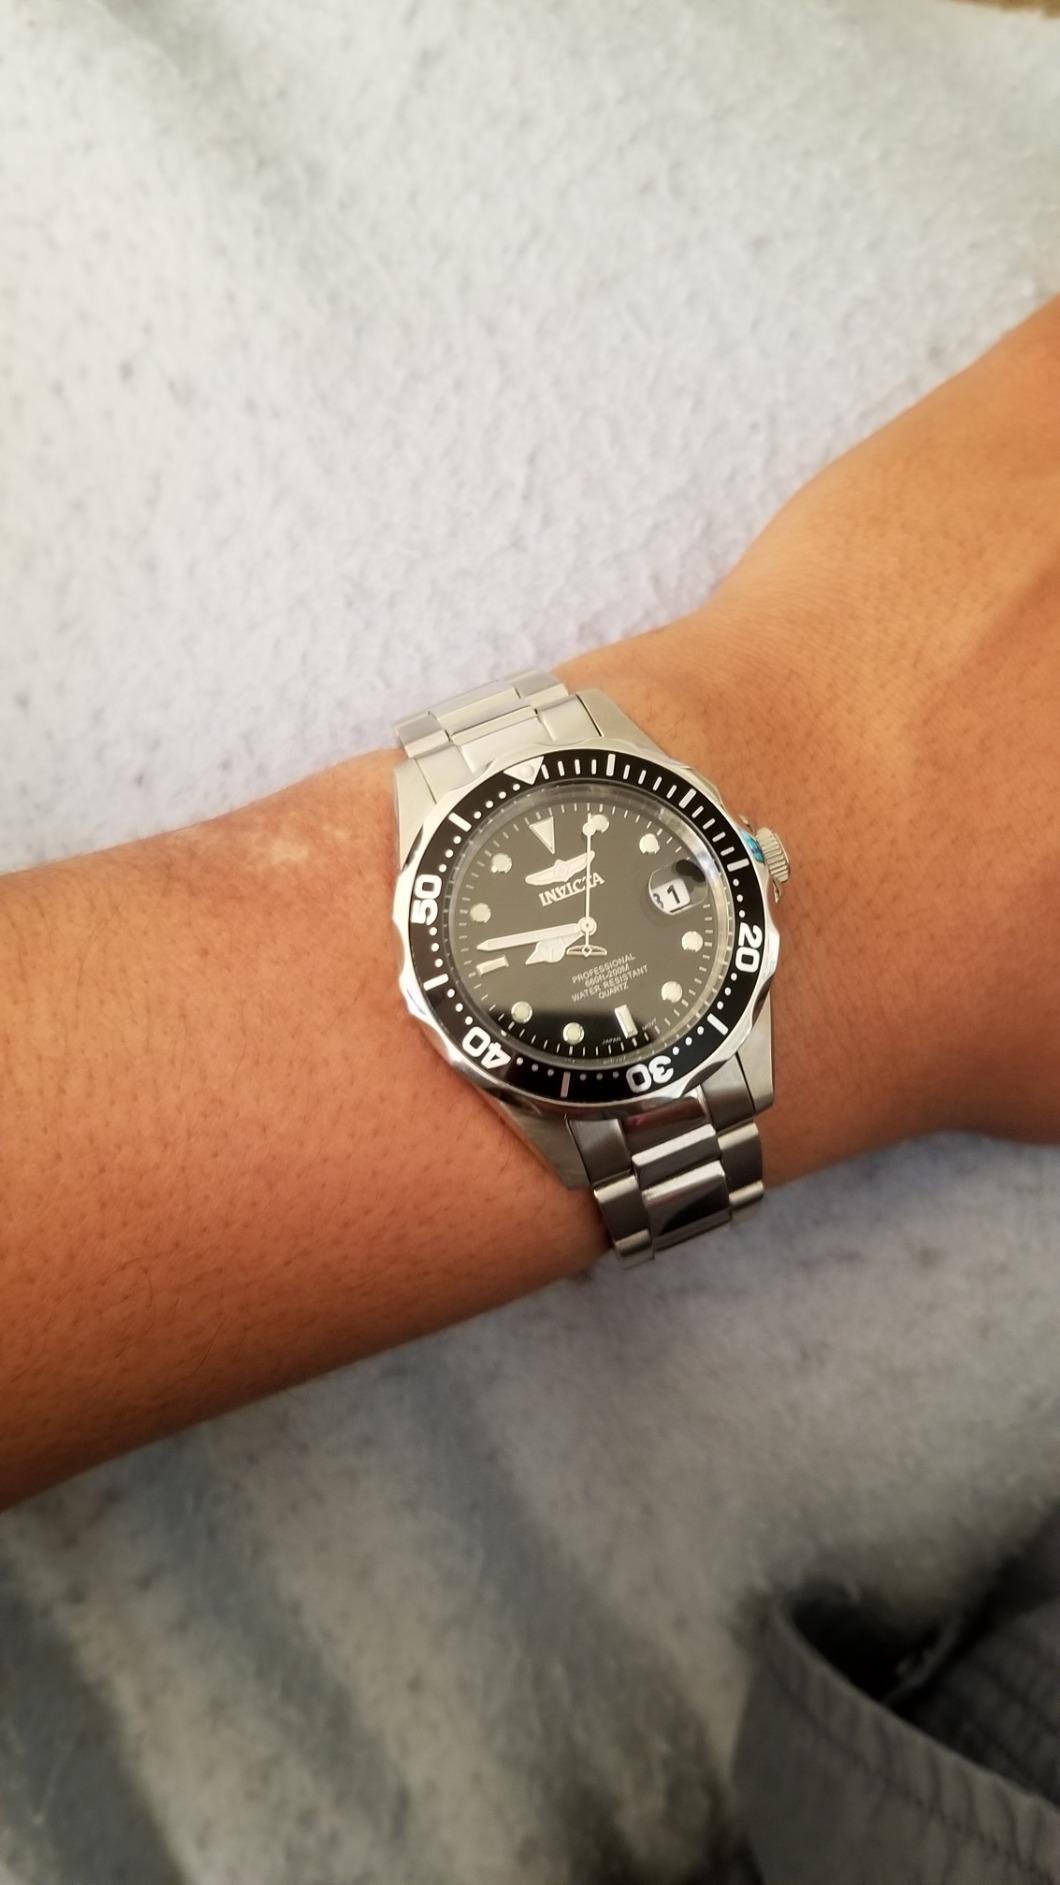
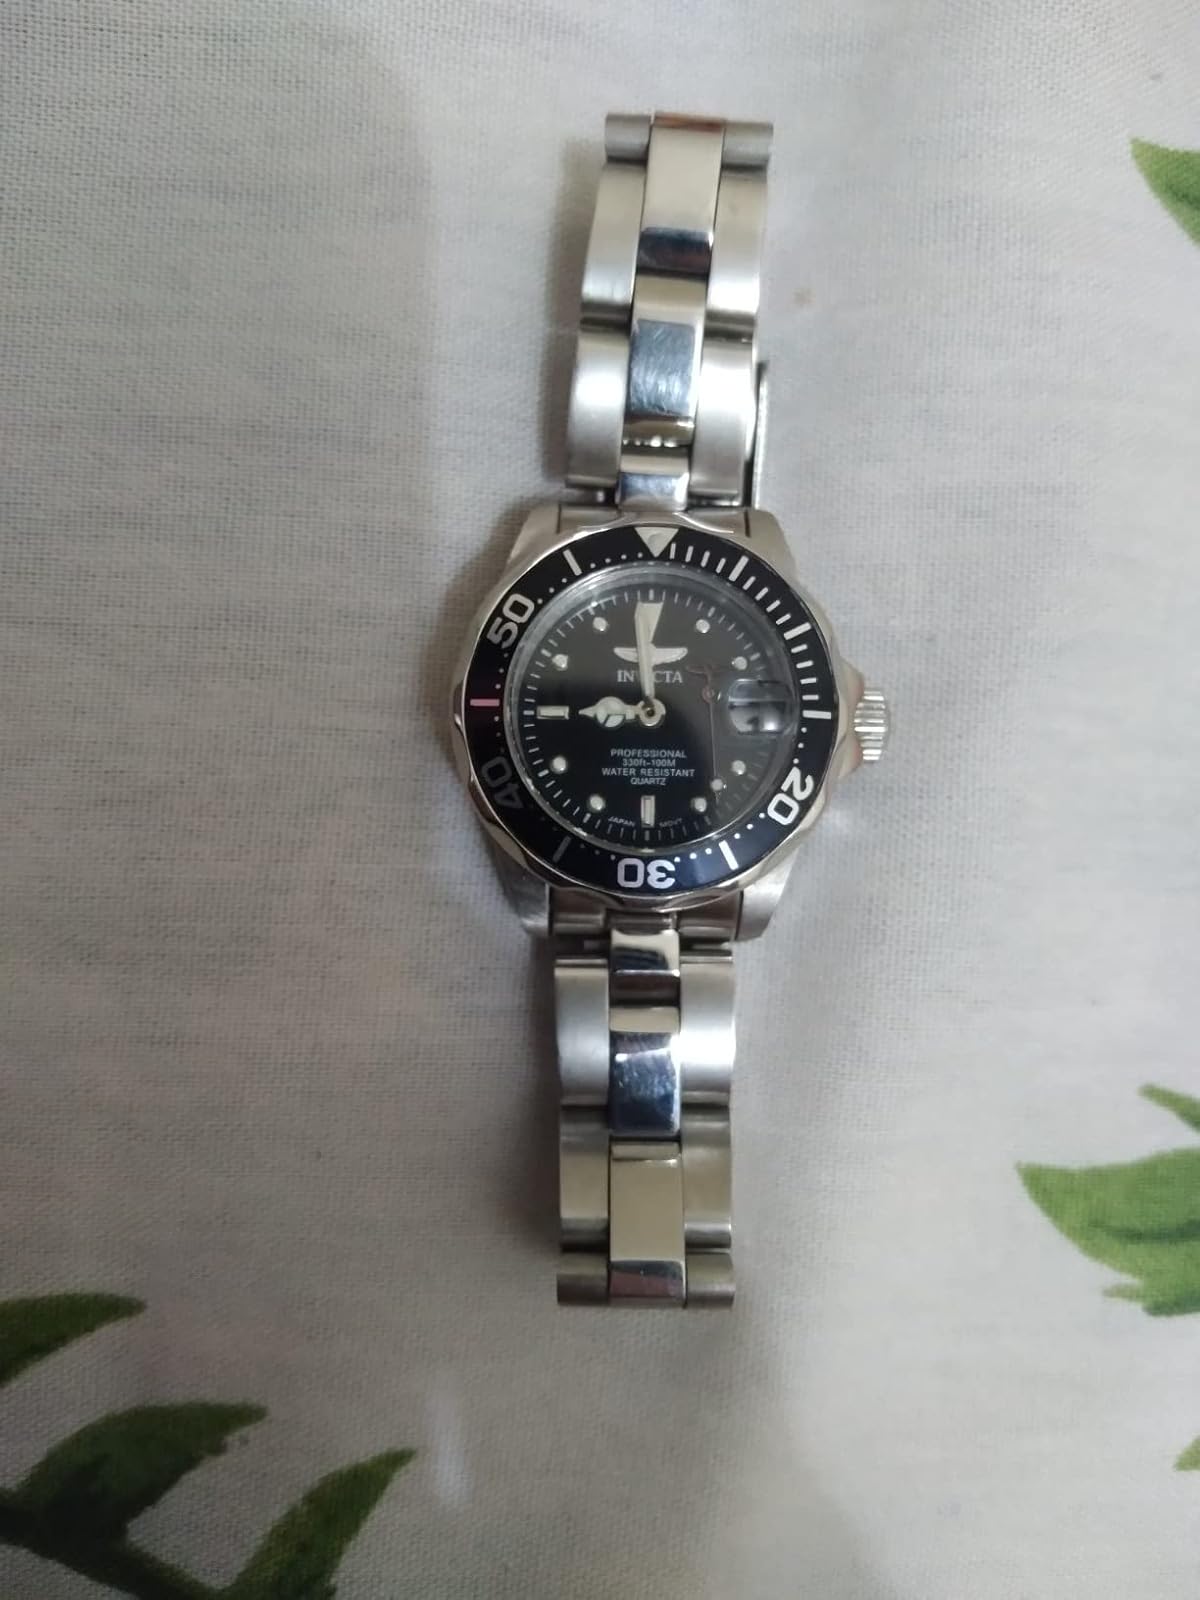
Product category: accessories_watch
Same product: yes